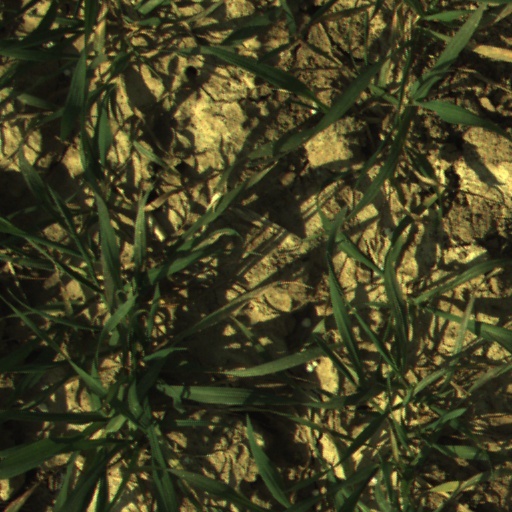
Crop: wheat